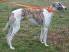
Label: dog